Idhu Enna Maayam

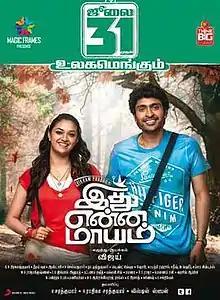
Theatrical release poster

Idhu Enna Maayam is a 2015 Indian Tamil-language coming-of-age romantic comedy film written and directed by A. L. Vijay and produced by R. Sarathkumar, Radhika and Listin Stephen under the production banner of Magic Frames. The film stars Vikram Prabhu and Keerthy Suresh (in her Tamil debut), while Kavya Shetty essays a supporting role. Navdeep has a cameo appearance in this film. G. V. Prakash Kumar composes the film's music. Production began for the film in August 2014 and released in July 2015.